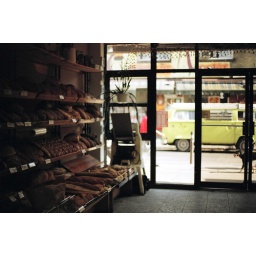
in the bakery, love the yellow van from the 70's up ahead